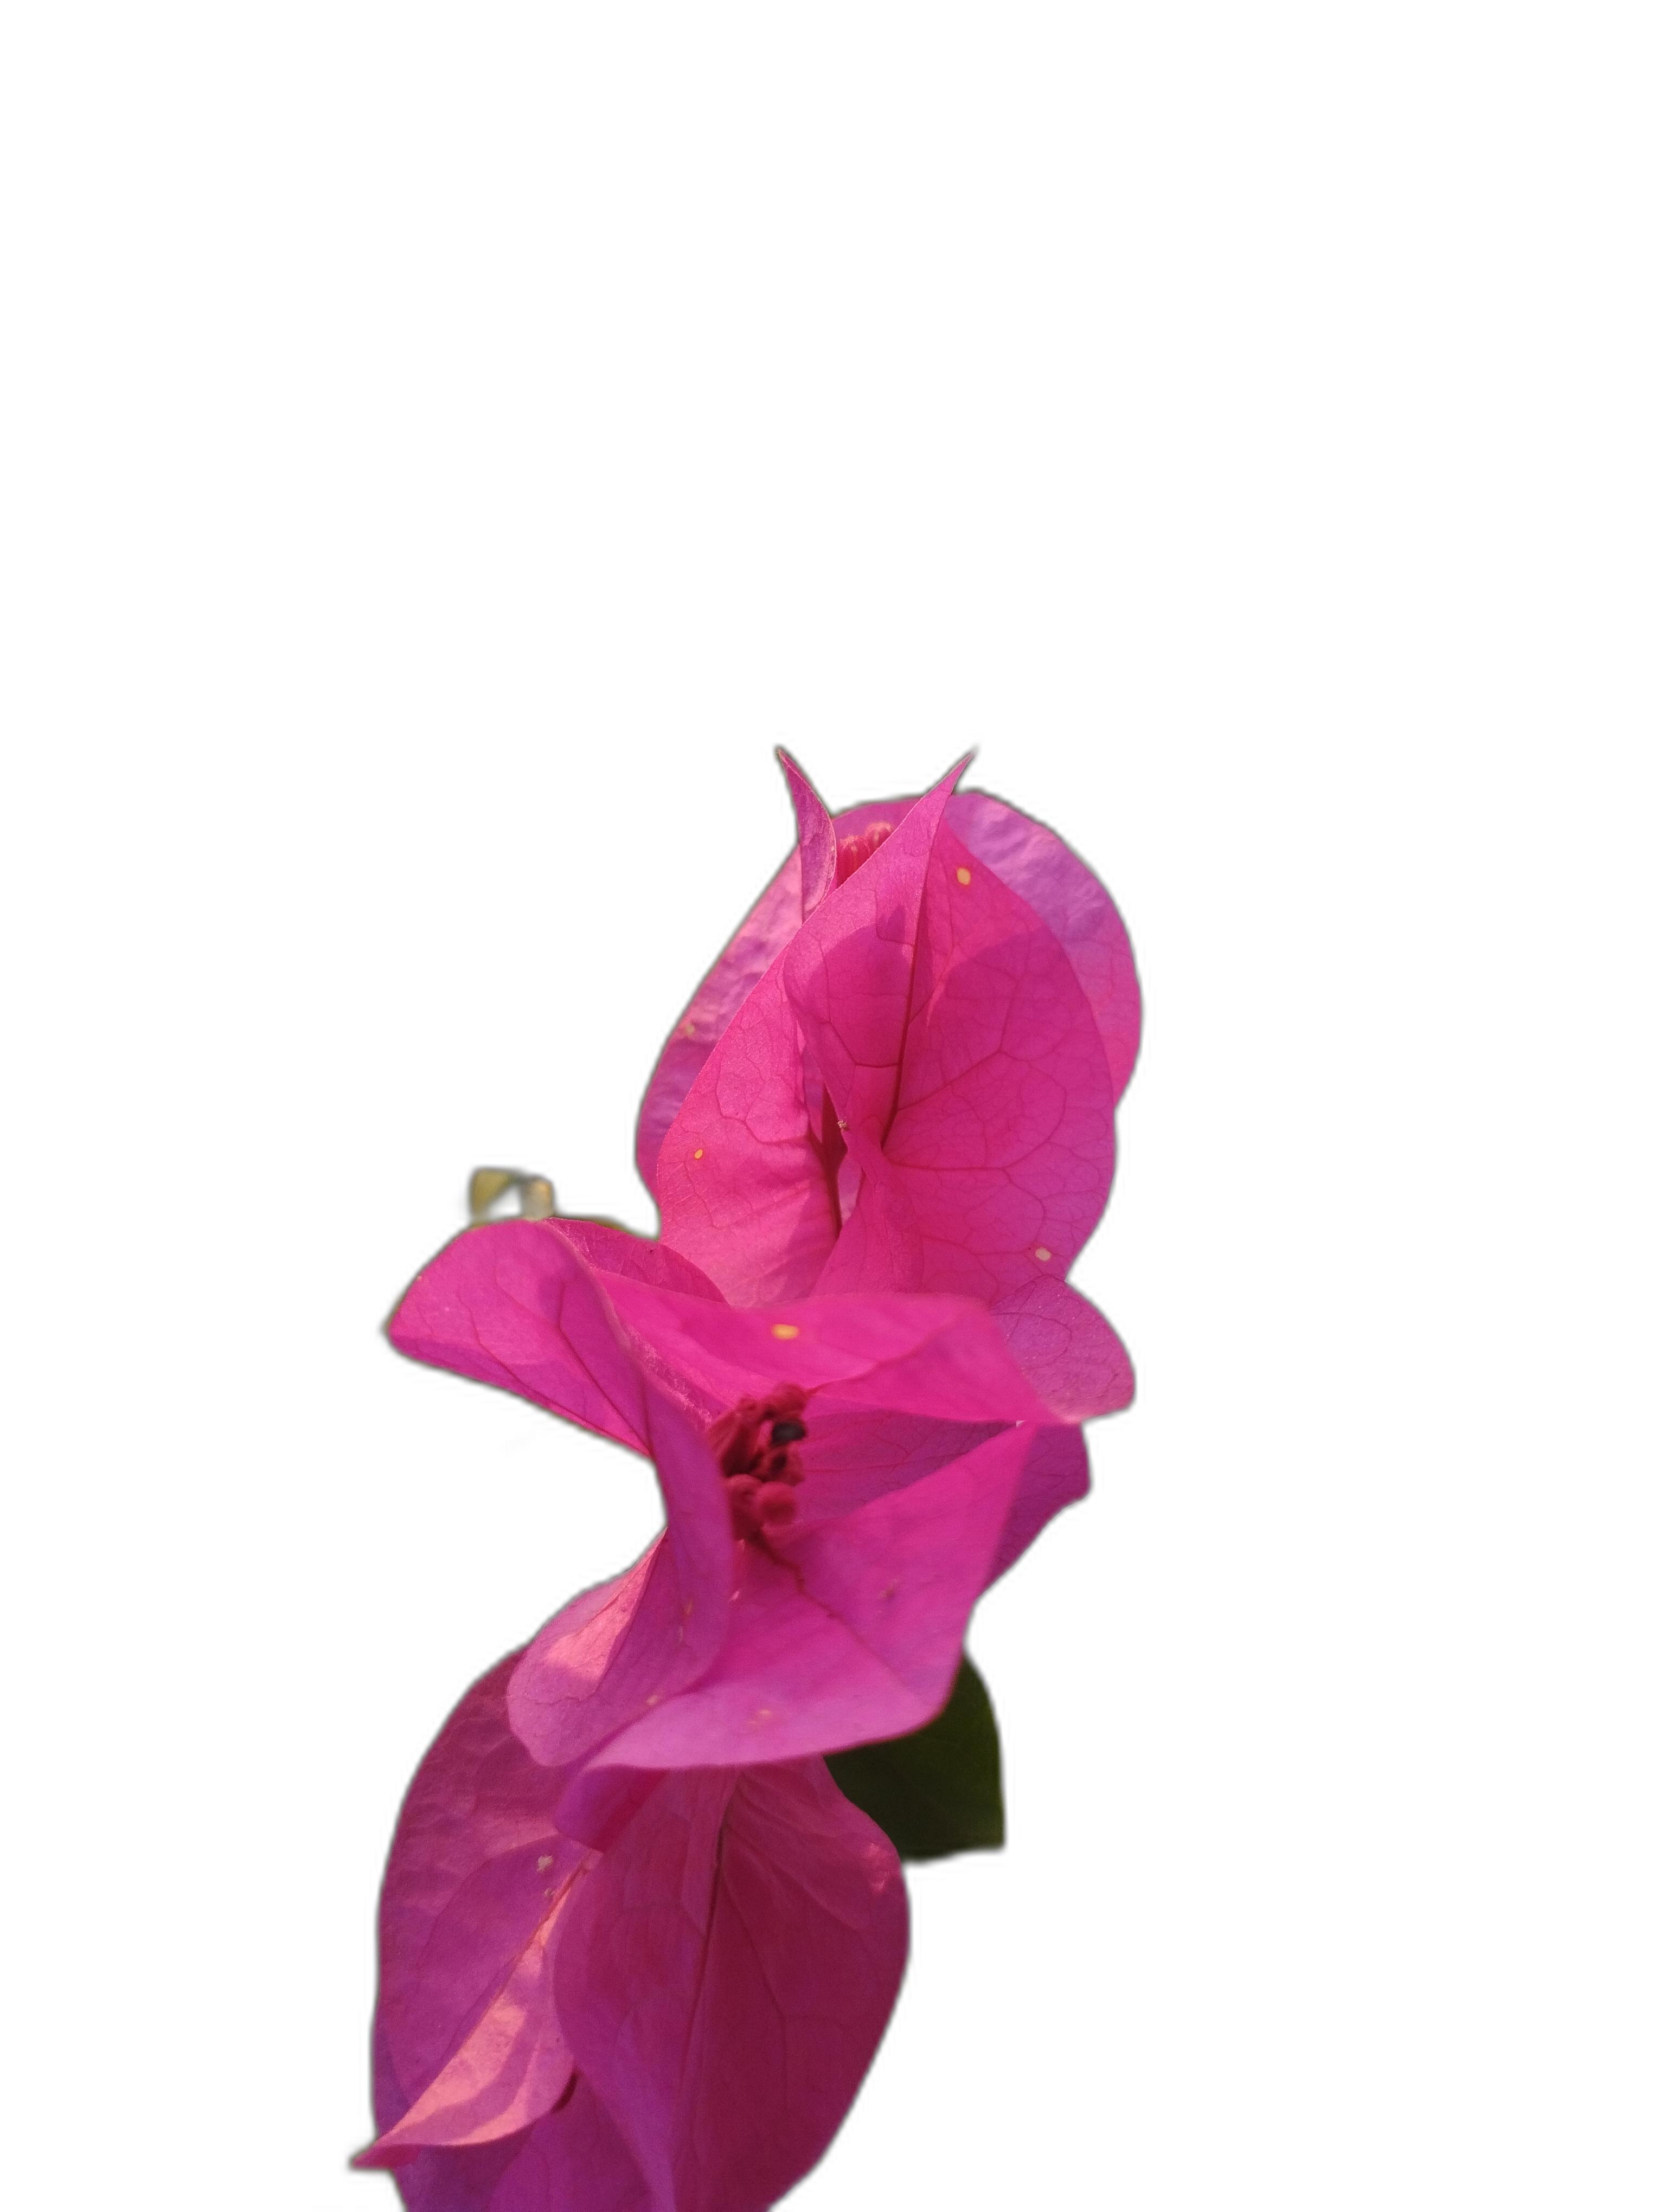
Label: Bougainvillea